Hegdehaugen

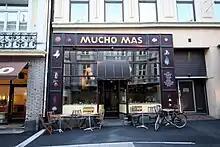
Mucho Mas, a local restaurant

Hegdehaugen is a neighbourhood in the borough Frogner of Oslo, Norway. It is located in the West End between Homansbyen and Majorstuen. The name origins from the man's name "Heide".